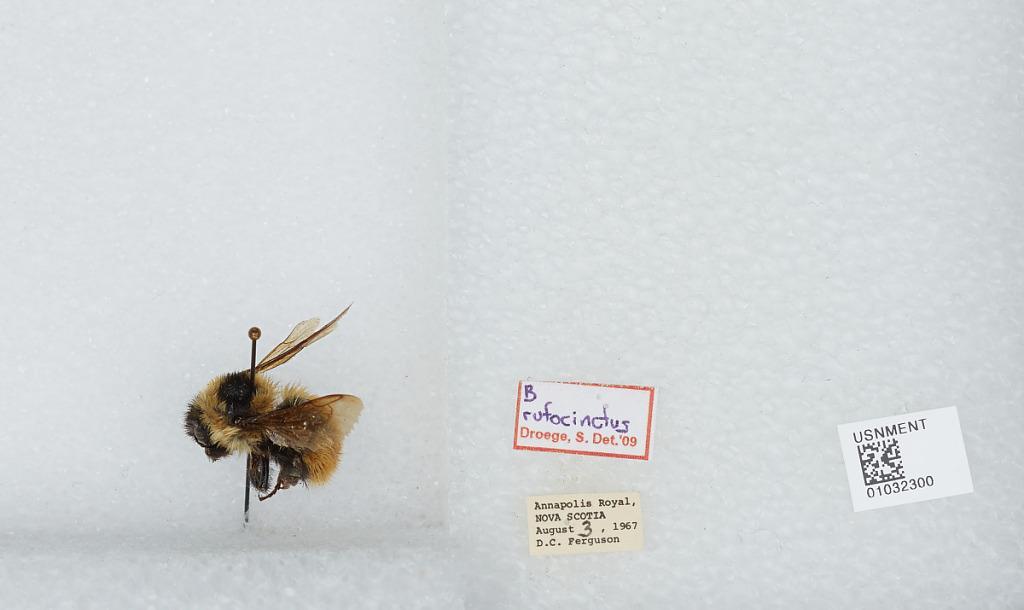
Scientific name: Bombus (Cullumanobombus) rufocinctus Cresson
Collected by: D. Ferguson
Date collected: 1967-8-3
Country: Canada
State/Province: Nova Scotia
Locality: Annapolis Royal
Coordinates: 44.7333, -65.5167
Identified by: Droege, S. W.